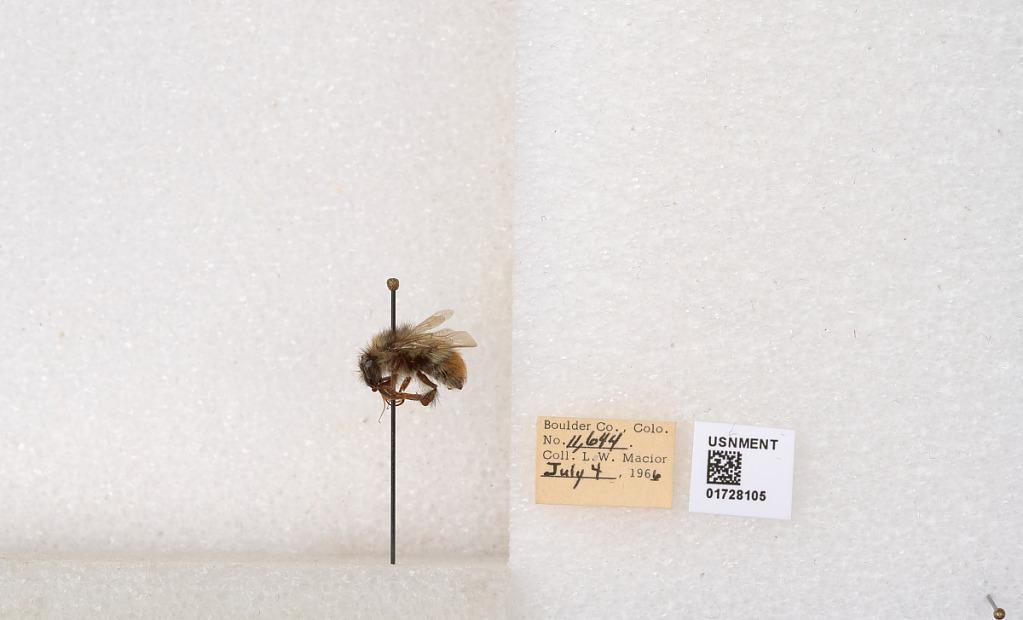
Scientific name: Bombus flavifrons Cresson
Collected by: L. Macior
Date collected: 1966-7-4
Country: United States
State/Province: Colorado
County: Boulder
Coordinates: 40.0925, -105.358